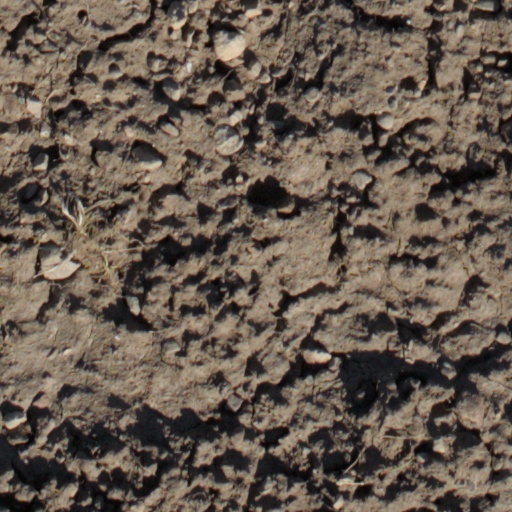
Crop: wheat